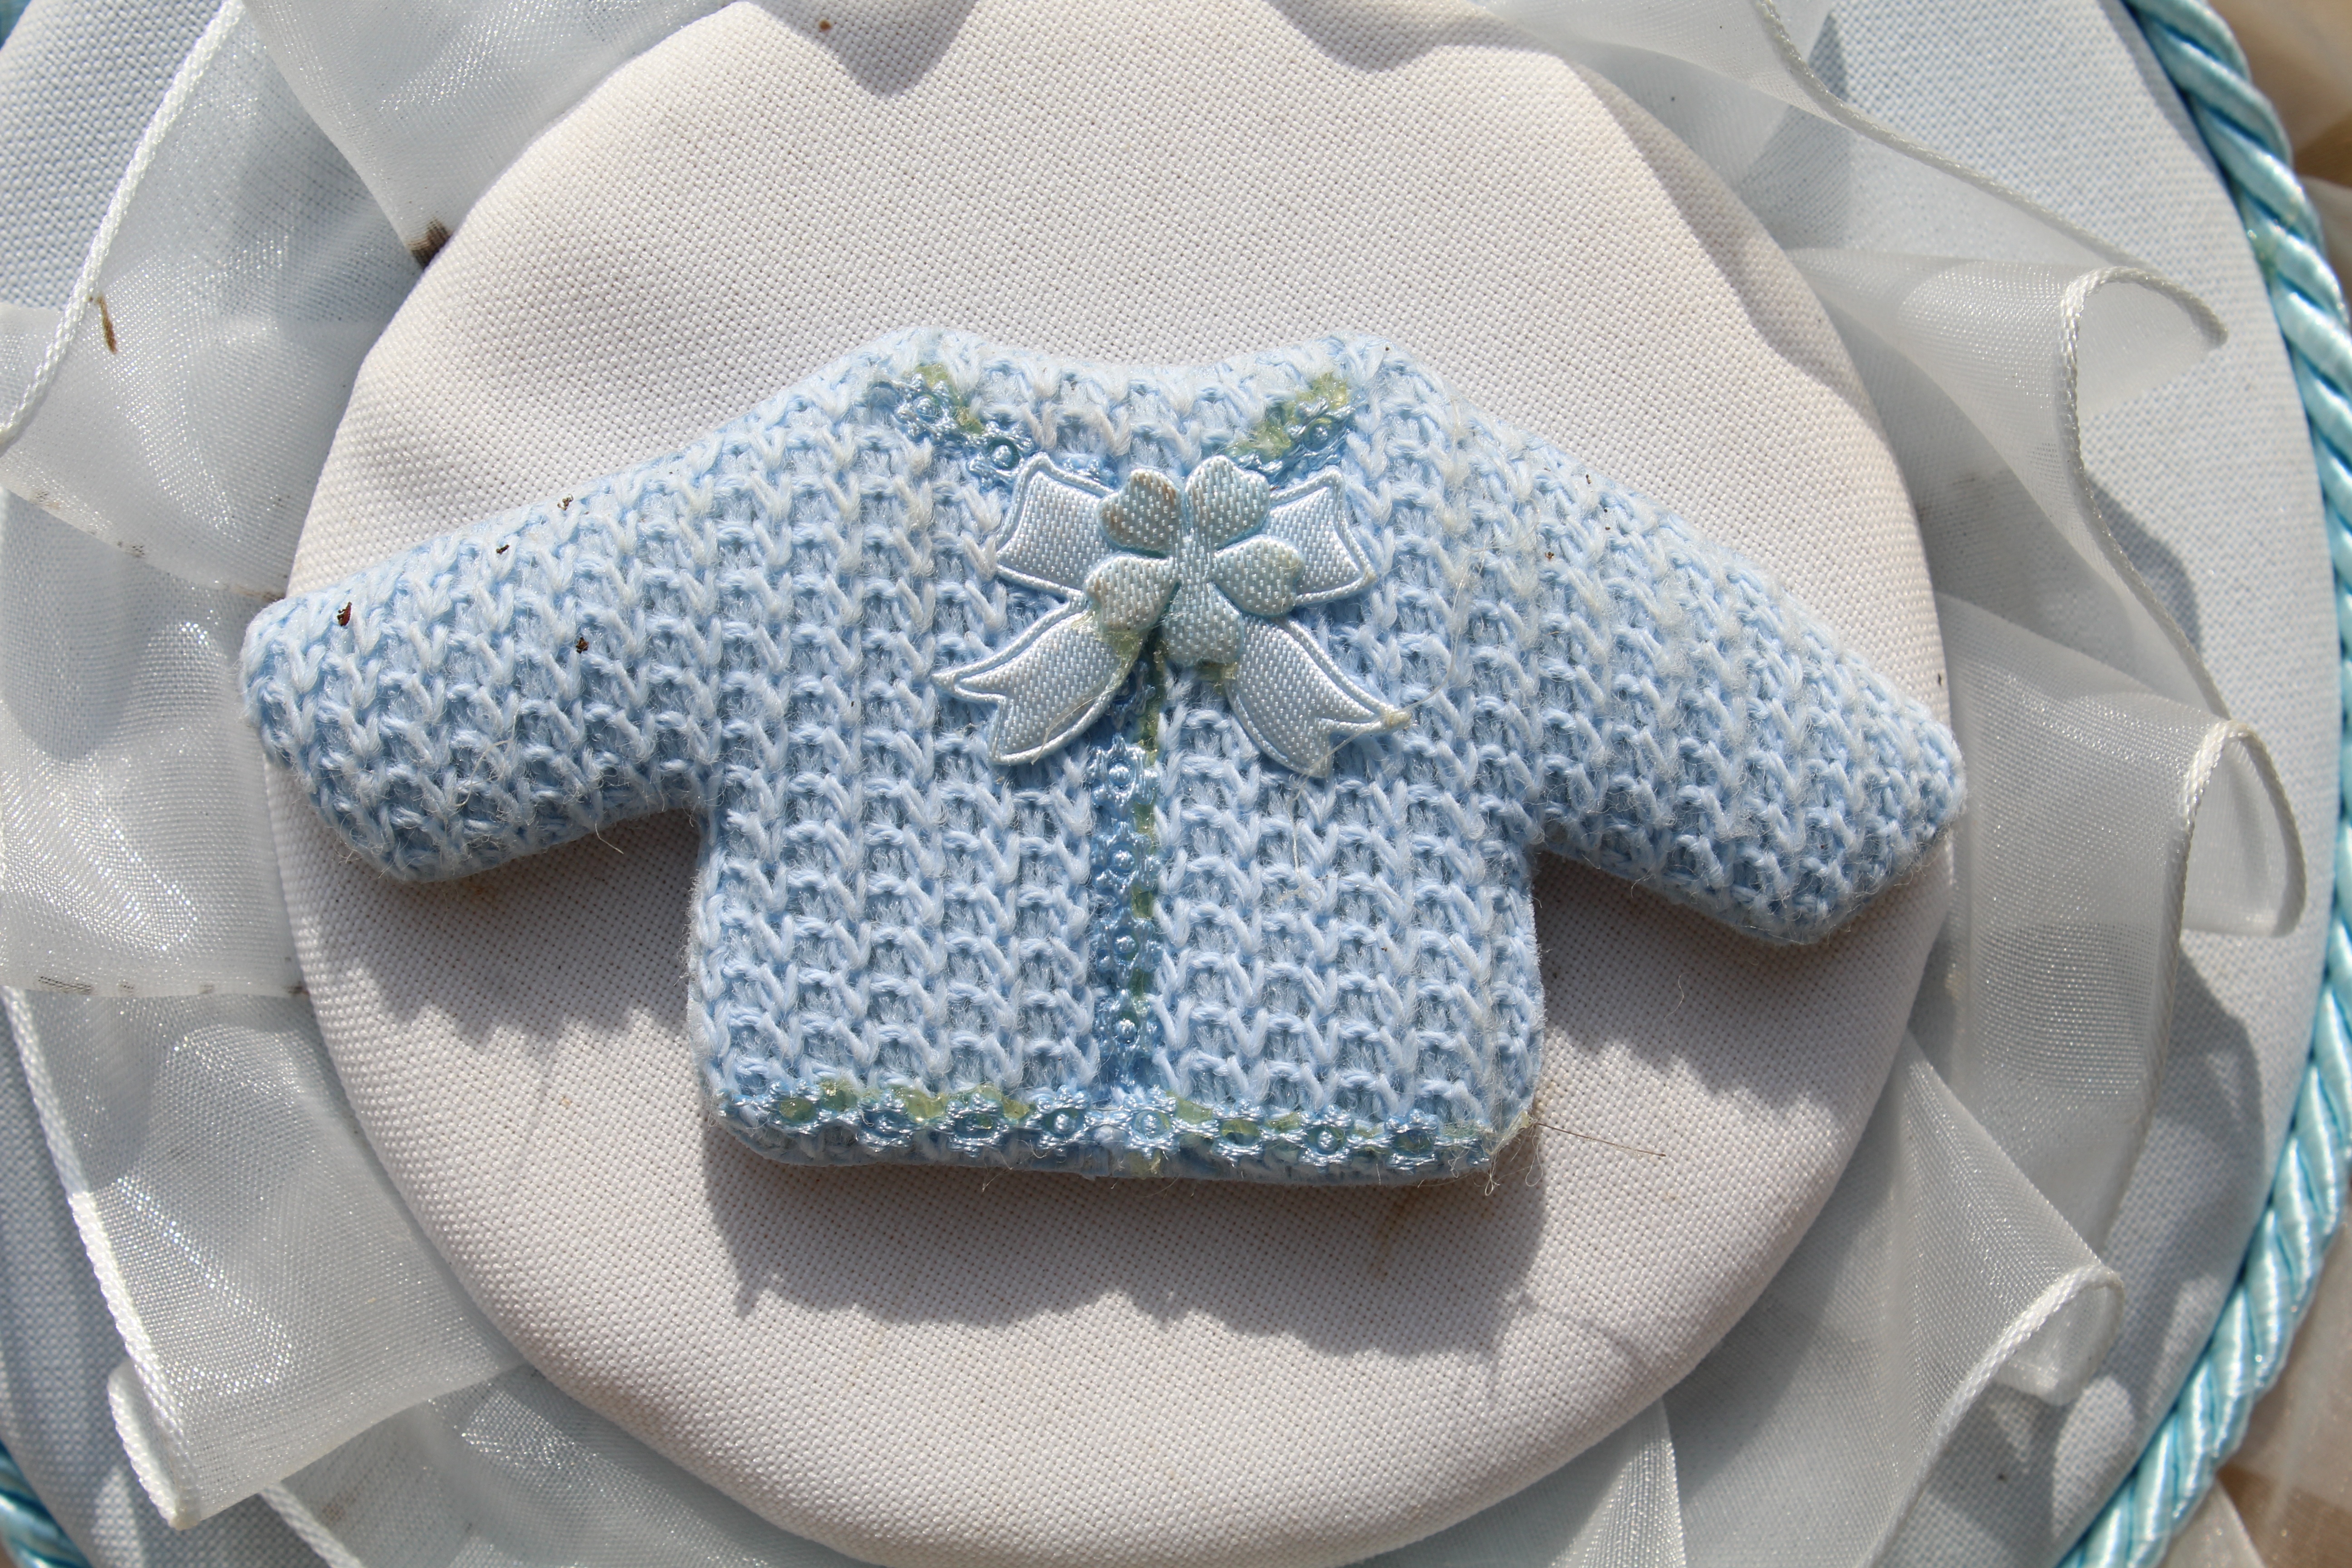
male, pattern, symbol, blue, crochet, textile, art, design, newborn, birth